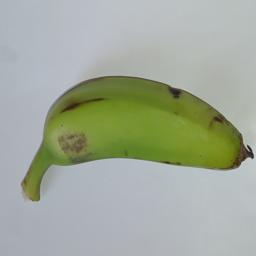
Banana variety: Champa Kola